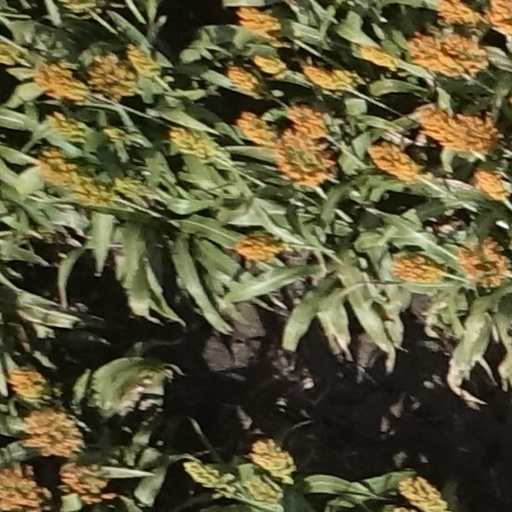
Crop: sorghum